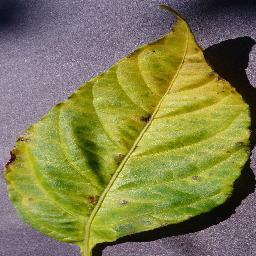
Label: Pepper,_bell___Bacterial_spot